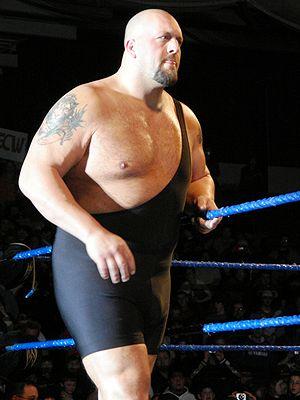
L’édition 2015 d’Extreme Rules est une manifestation de catch télédiffusée et visible en paiement à la séance aux États-Unis ainsi que sur la chaîne de télévision AB1 en France. L'événement, produit par la World Wrestling Entertainment, a eu lieu le 26 avril 2015 au Allstate Arena à Rosemont, dans l'Illinois. Il s'agit de la septième édition d’Extreme Rules, pay-per-view annuelle qui, comme son nom l'indique, propose un ou plusieurs matchs basés sur les règles du catch hardcore. Ce show est le quatrième pay-per-view de la WWE en 2015. John Cena est la vedette de l'affiche officielle.
Extreme Rules 2009 est un Pay-per-view de catch de la World Wrestling Entertainment. C'est le 1ᵉʳ Extreme Rules de l'histoire de la WWE, succédant à One Night Stand. Il s'est déroulé le 7 juin au New Orleans Arena de La Nouvelle-Orléans, en Louisiane. Il y'avait huit matchs sur la carte, mais neuf matchs se sont succéder.
L’édition 2008 de One Night Stand est une manifestation de catch télédiffusée et visible uniquement en paiement à la séance. L'événement, produit par la World Wrestling Entertainment, a eu lieu le 1ᵉʳ juin 2008 dans la salle omnisports San Diego Sports Arena à San Diego, en Californie. Il s'agit de la quatrième et dernière édition de One Night Stand, pay-per-view annuel qui sera remplacé l'année suivante par Extreme Rules.